Thatching

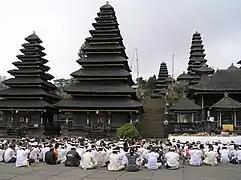
The multi-tiered Meru towers of the Besakih temple in Bali are thatched with black "ijuk" fibres.

Thatching methods have traditionally been passed down from generation to generation and numerous descriptions of the materials and methods used in Europe over the past three centuries survive in archives and early publications.